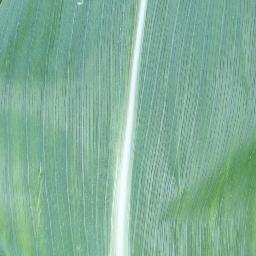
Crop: corn
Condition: (maize)_healthy